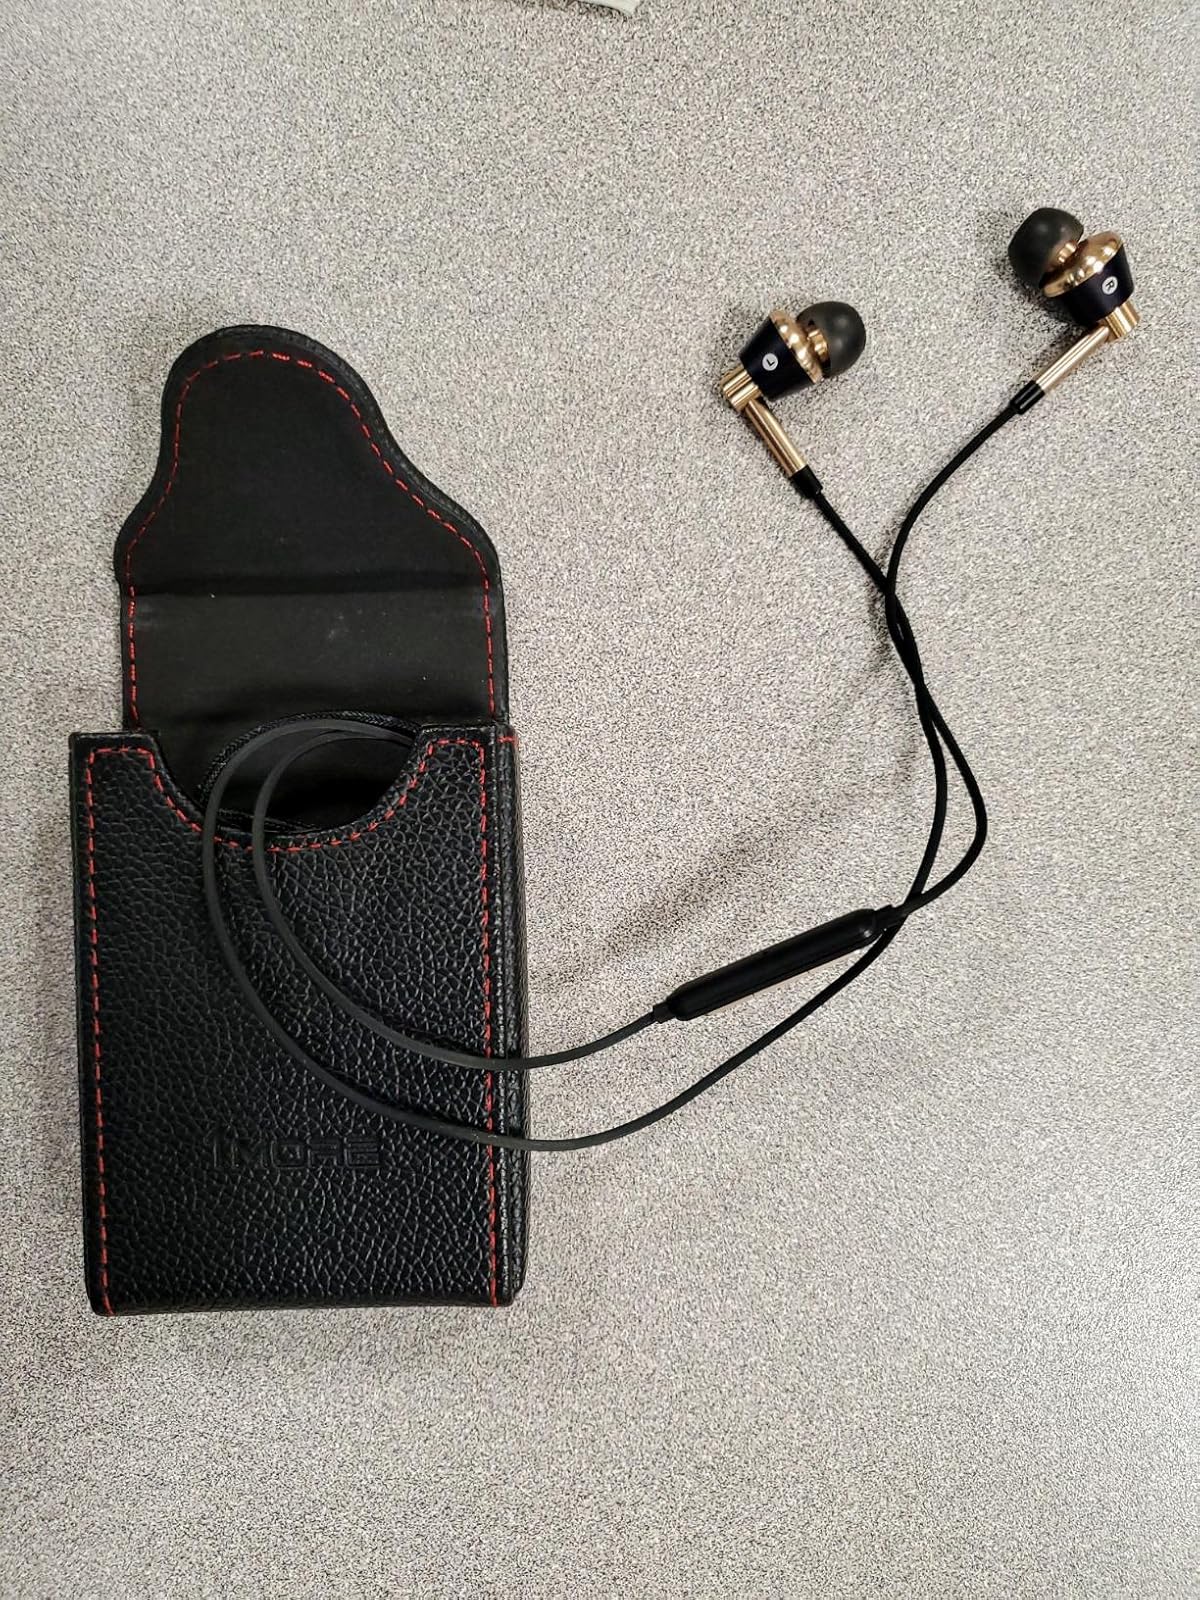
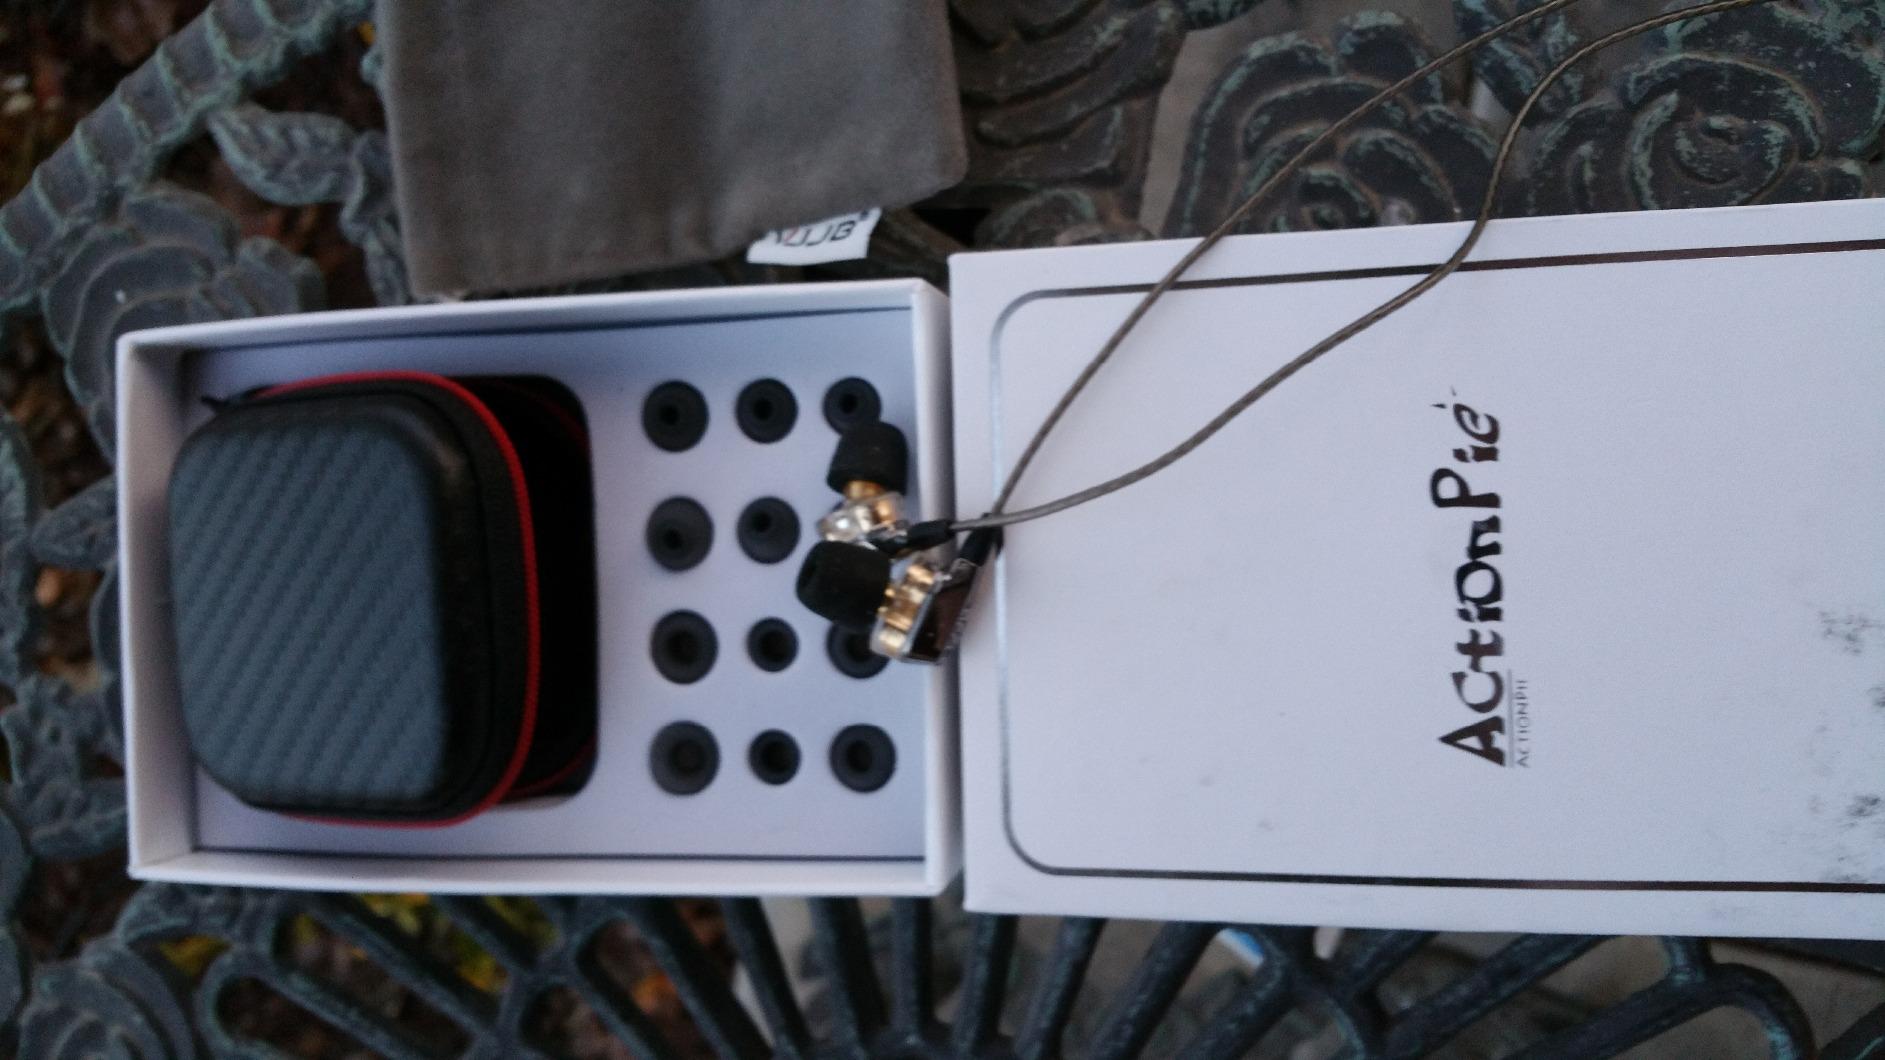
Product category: headphones
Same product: no